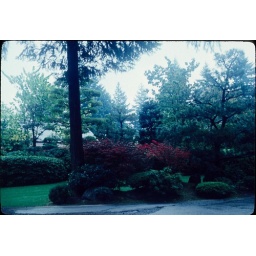
Fir tree (L) and Shore pine (r) near restrooms